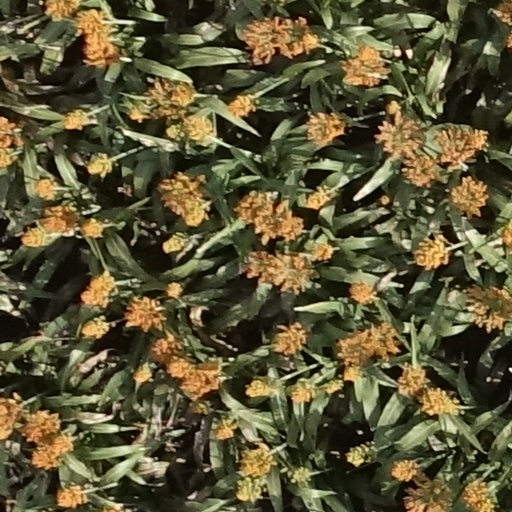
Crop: sorghum